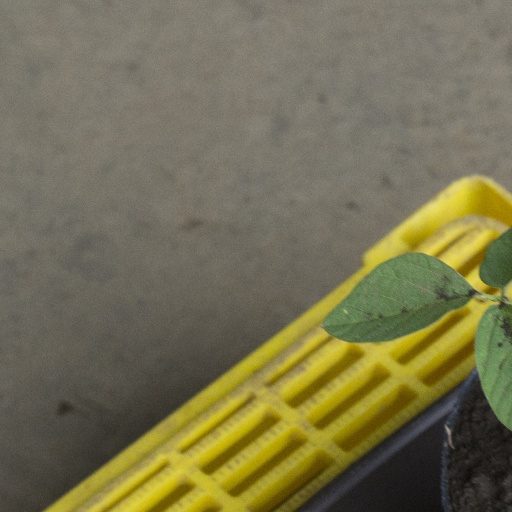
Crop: soybean